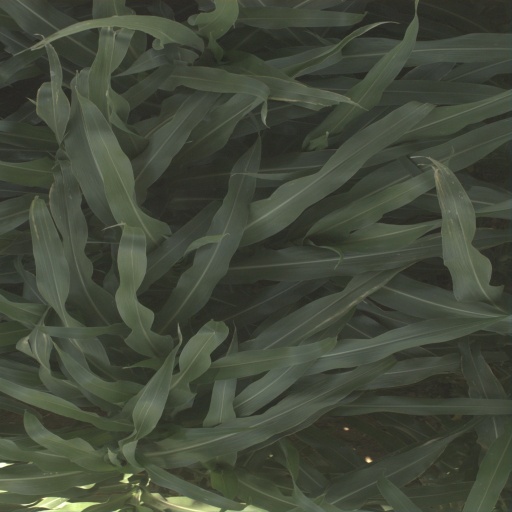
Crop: sorghum